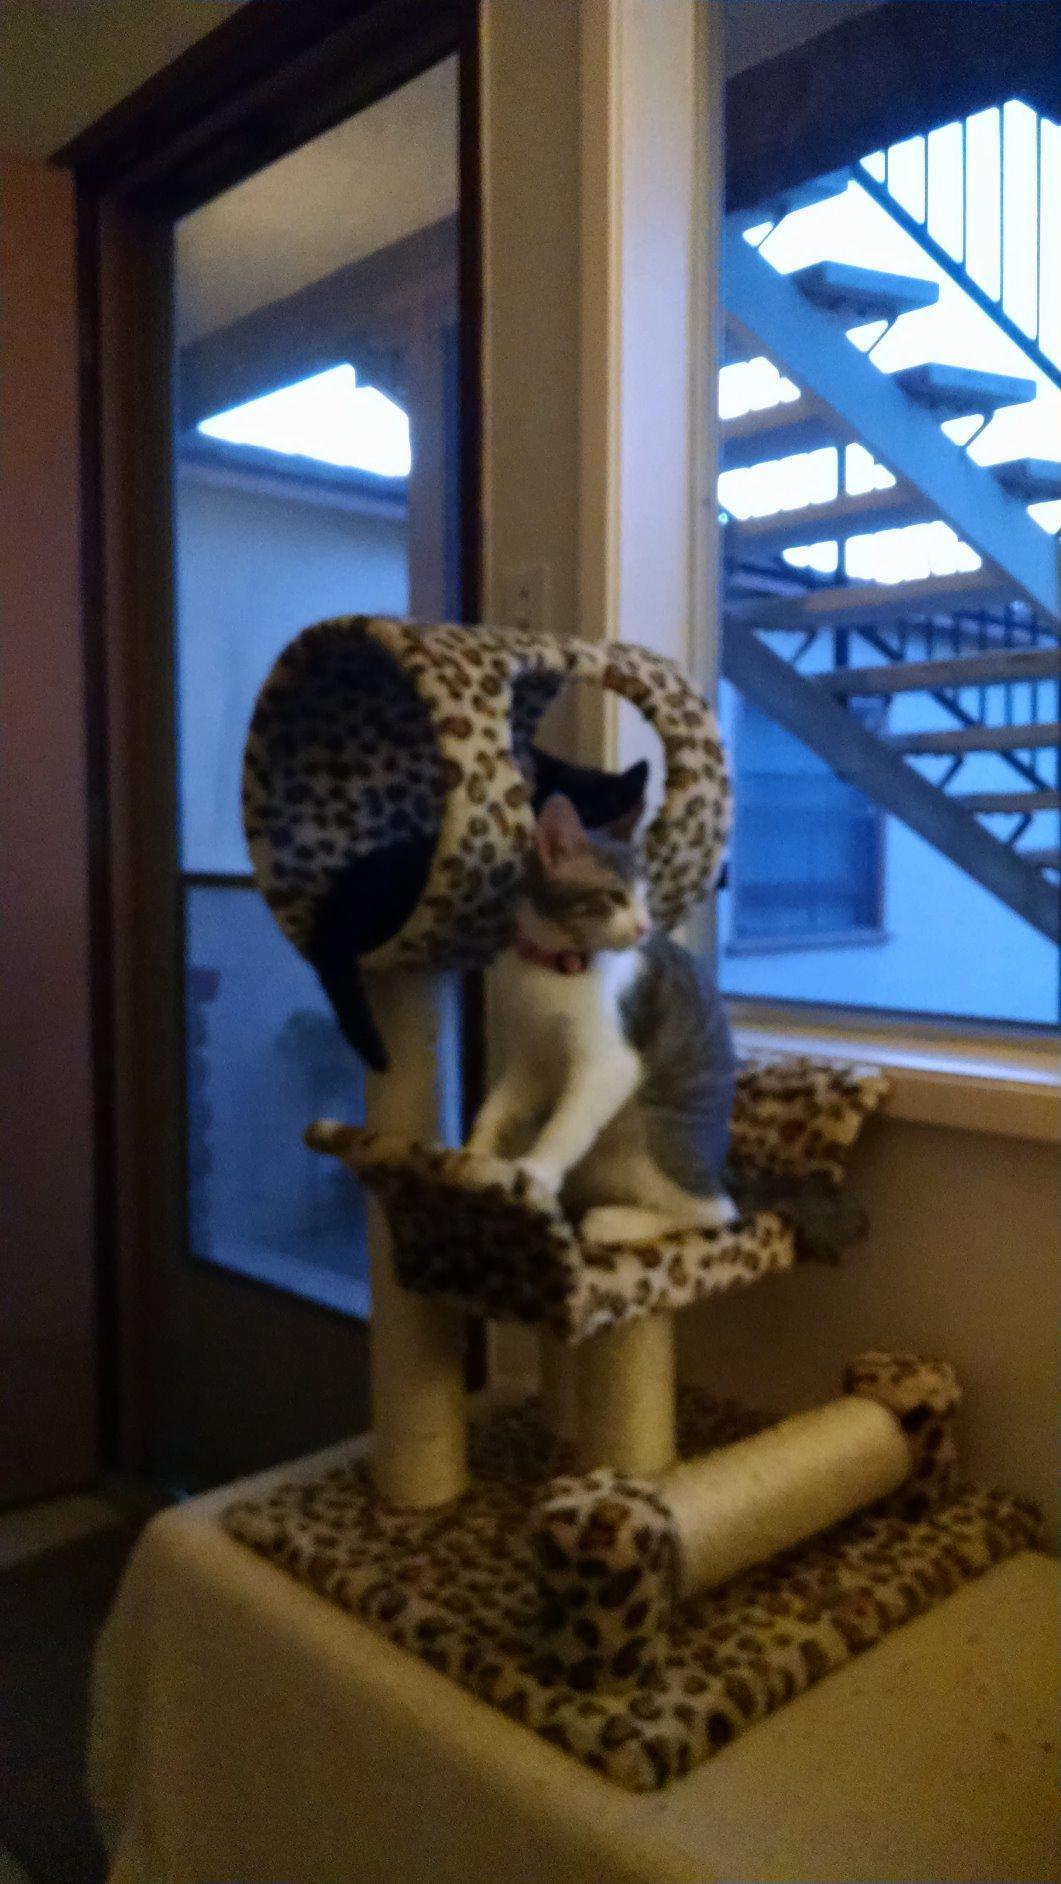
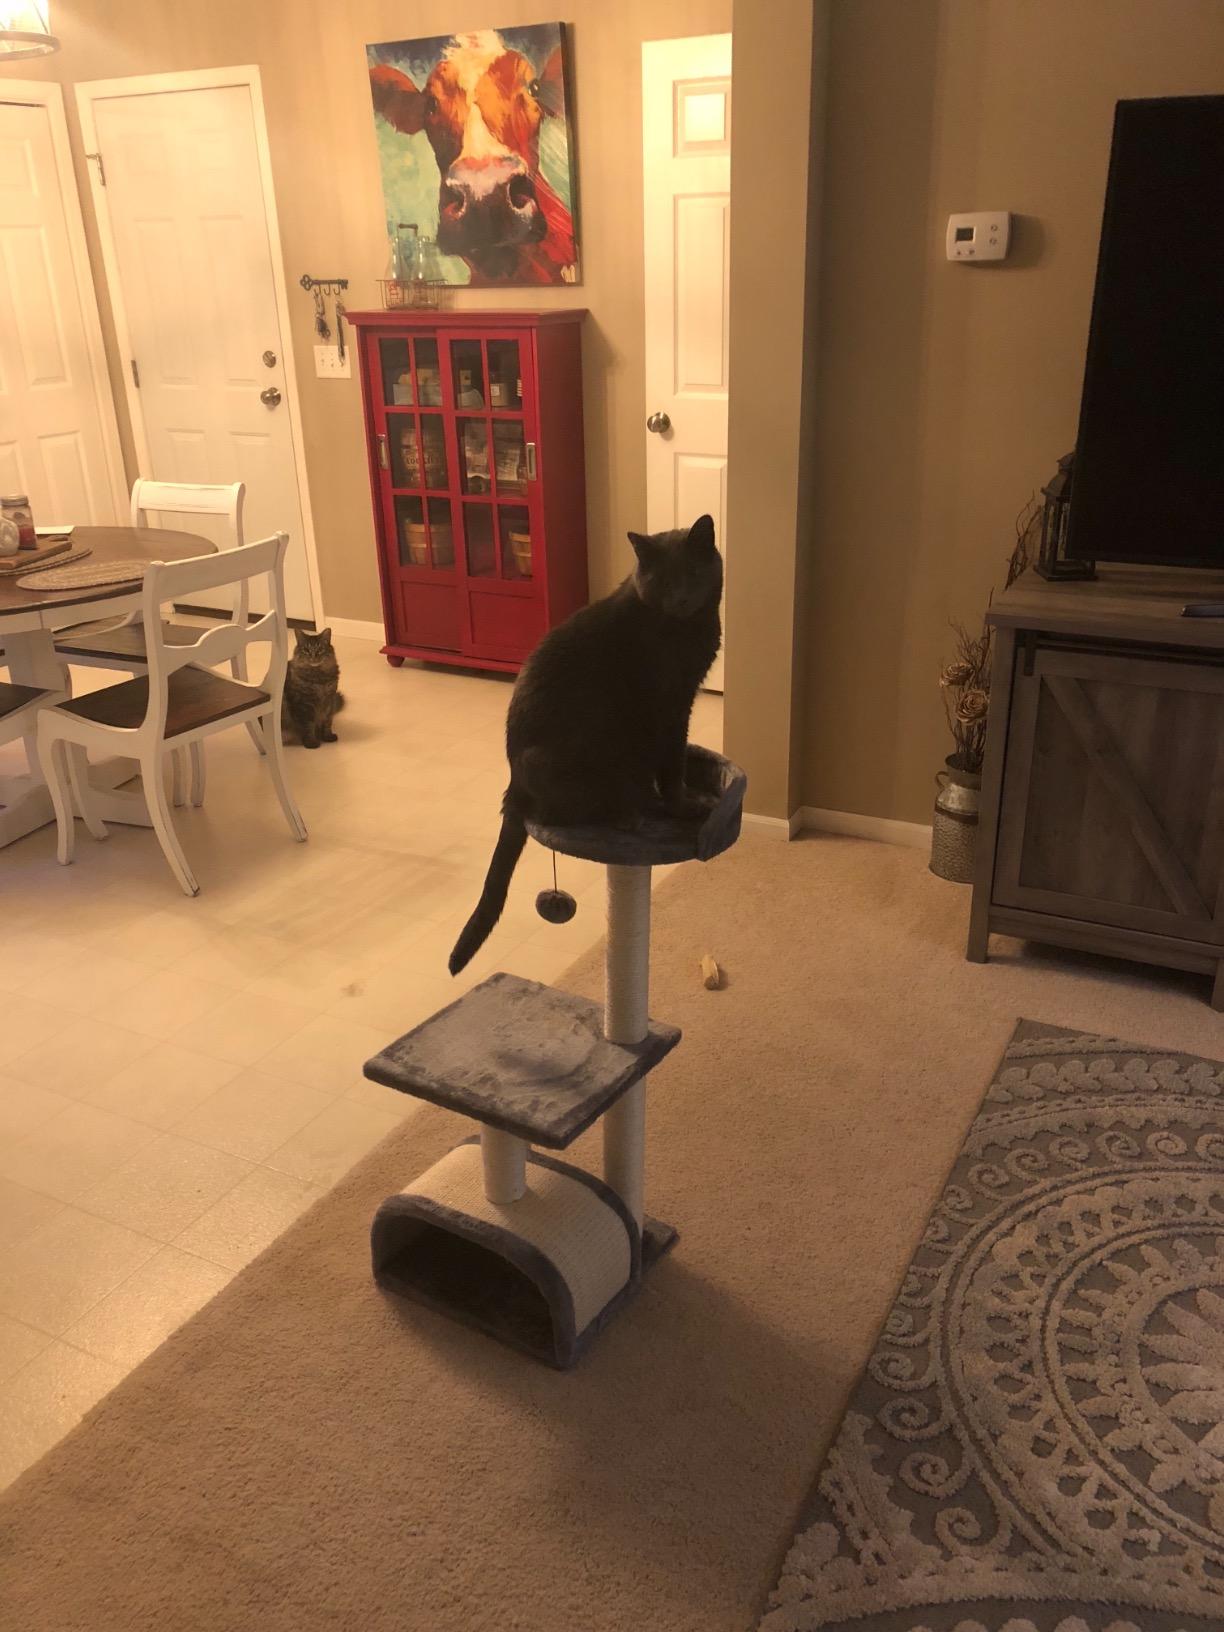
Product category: items_cat tree
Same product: no